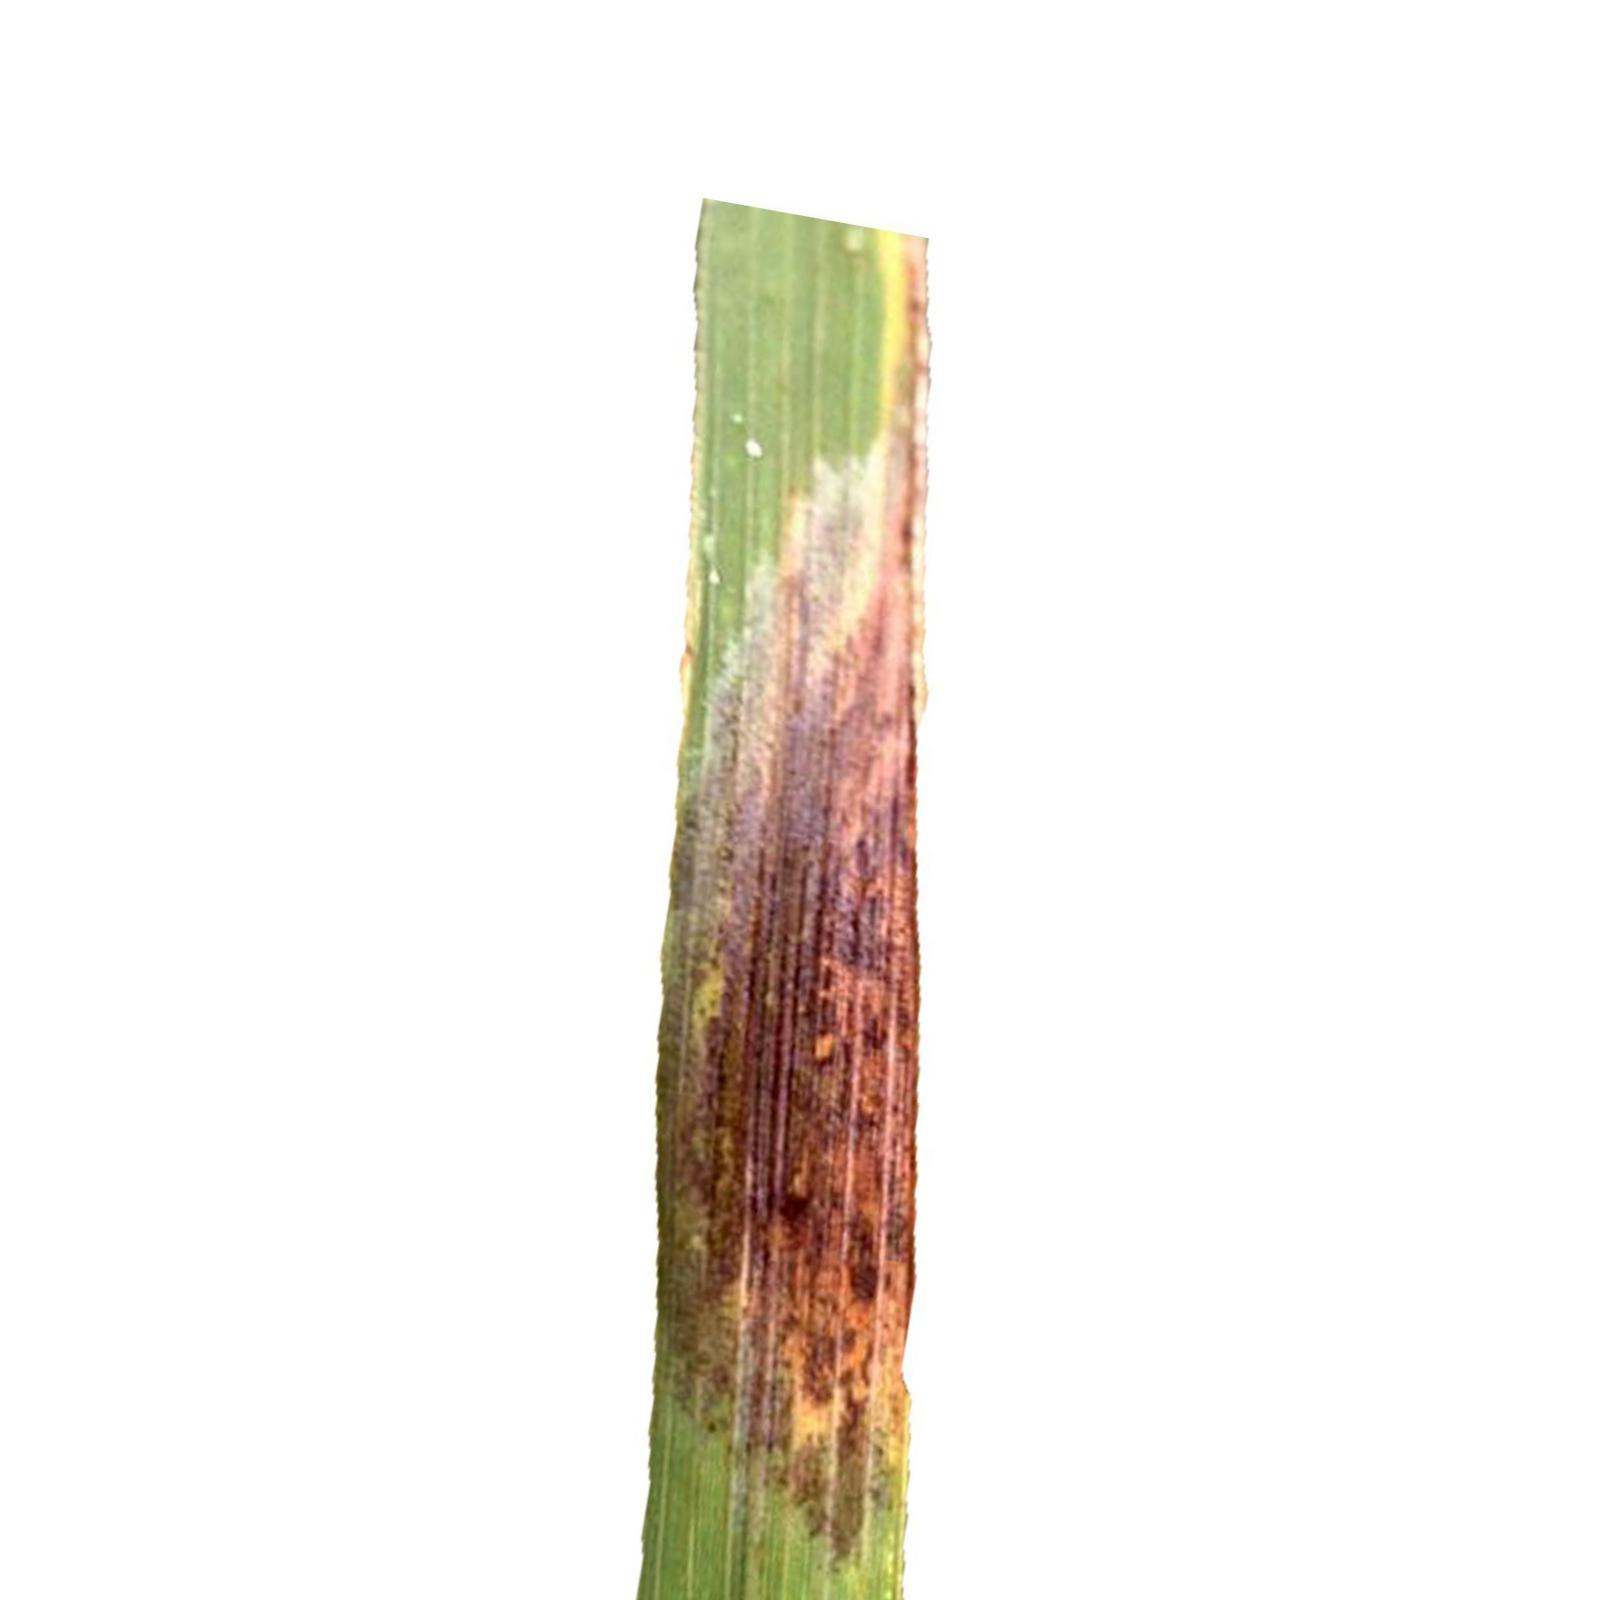
Nhãn: Bệnh Cháy lá ( Leaf scald )